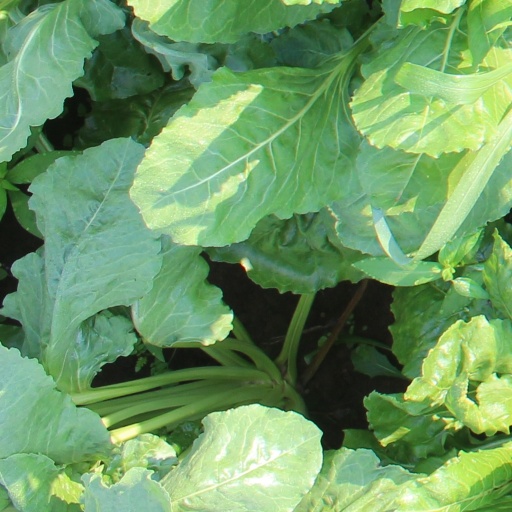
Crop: sugar beet